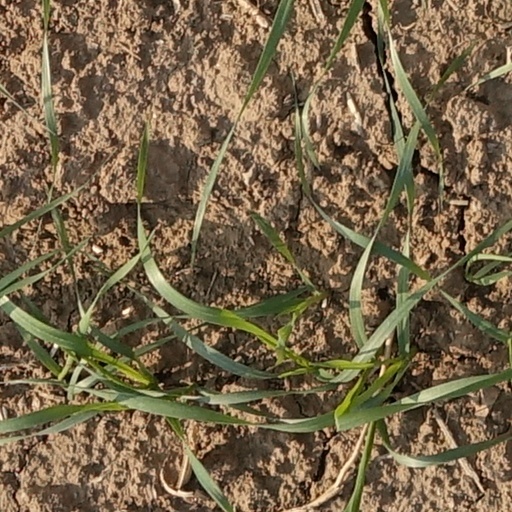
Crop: wheat